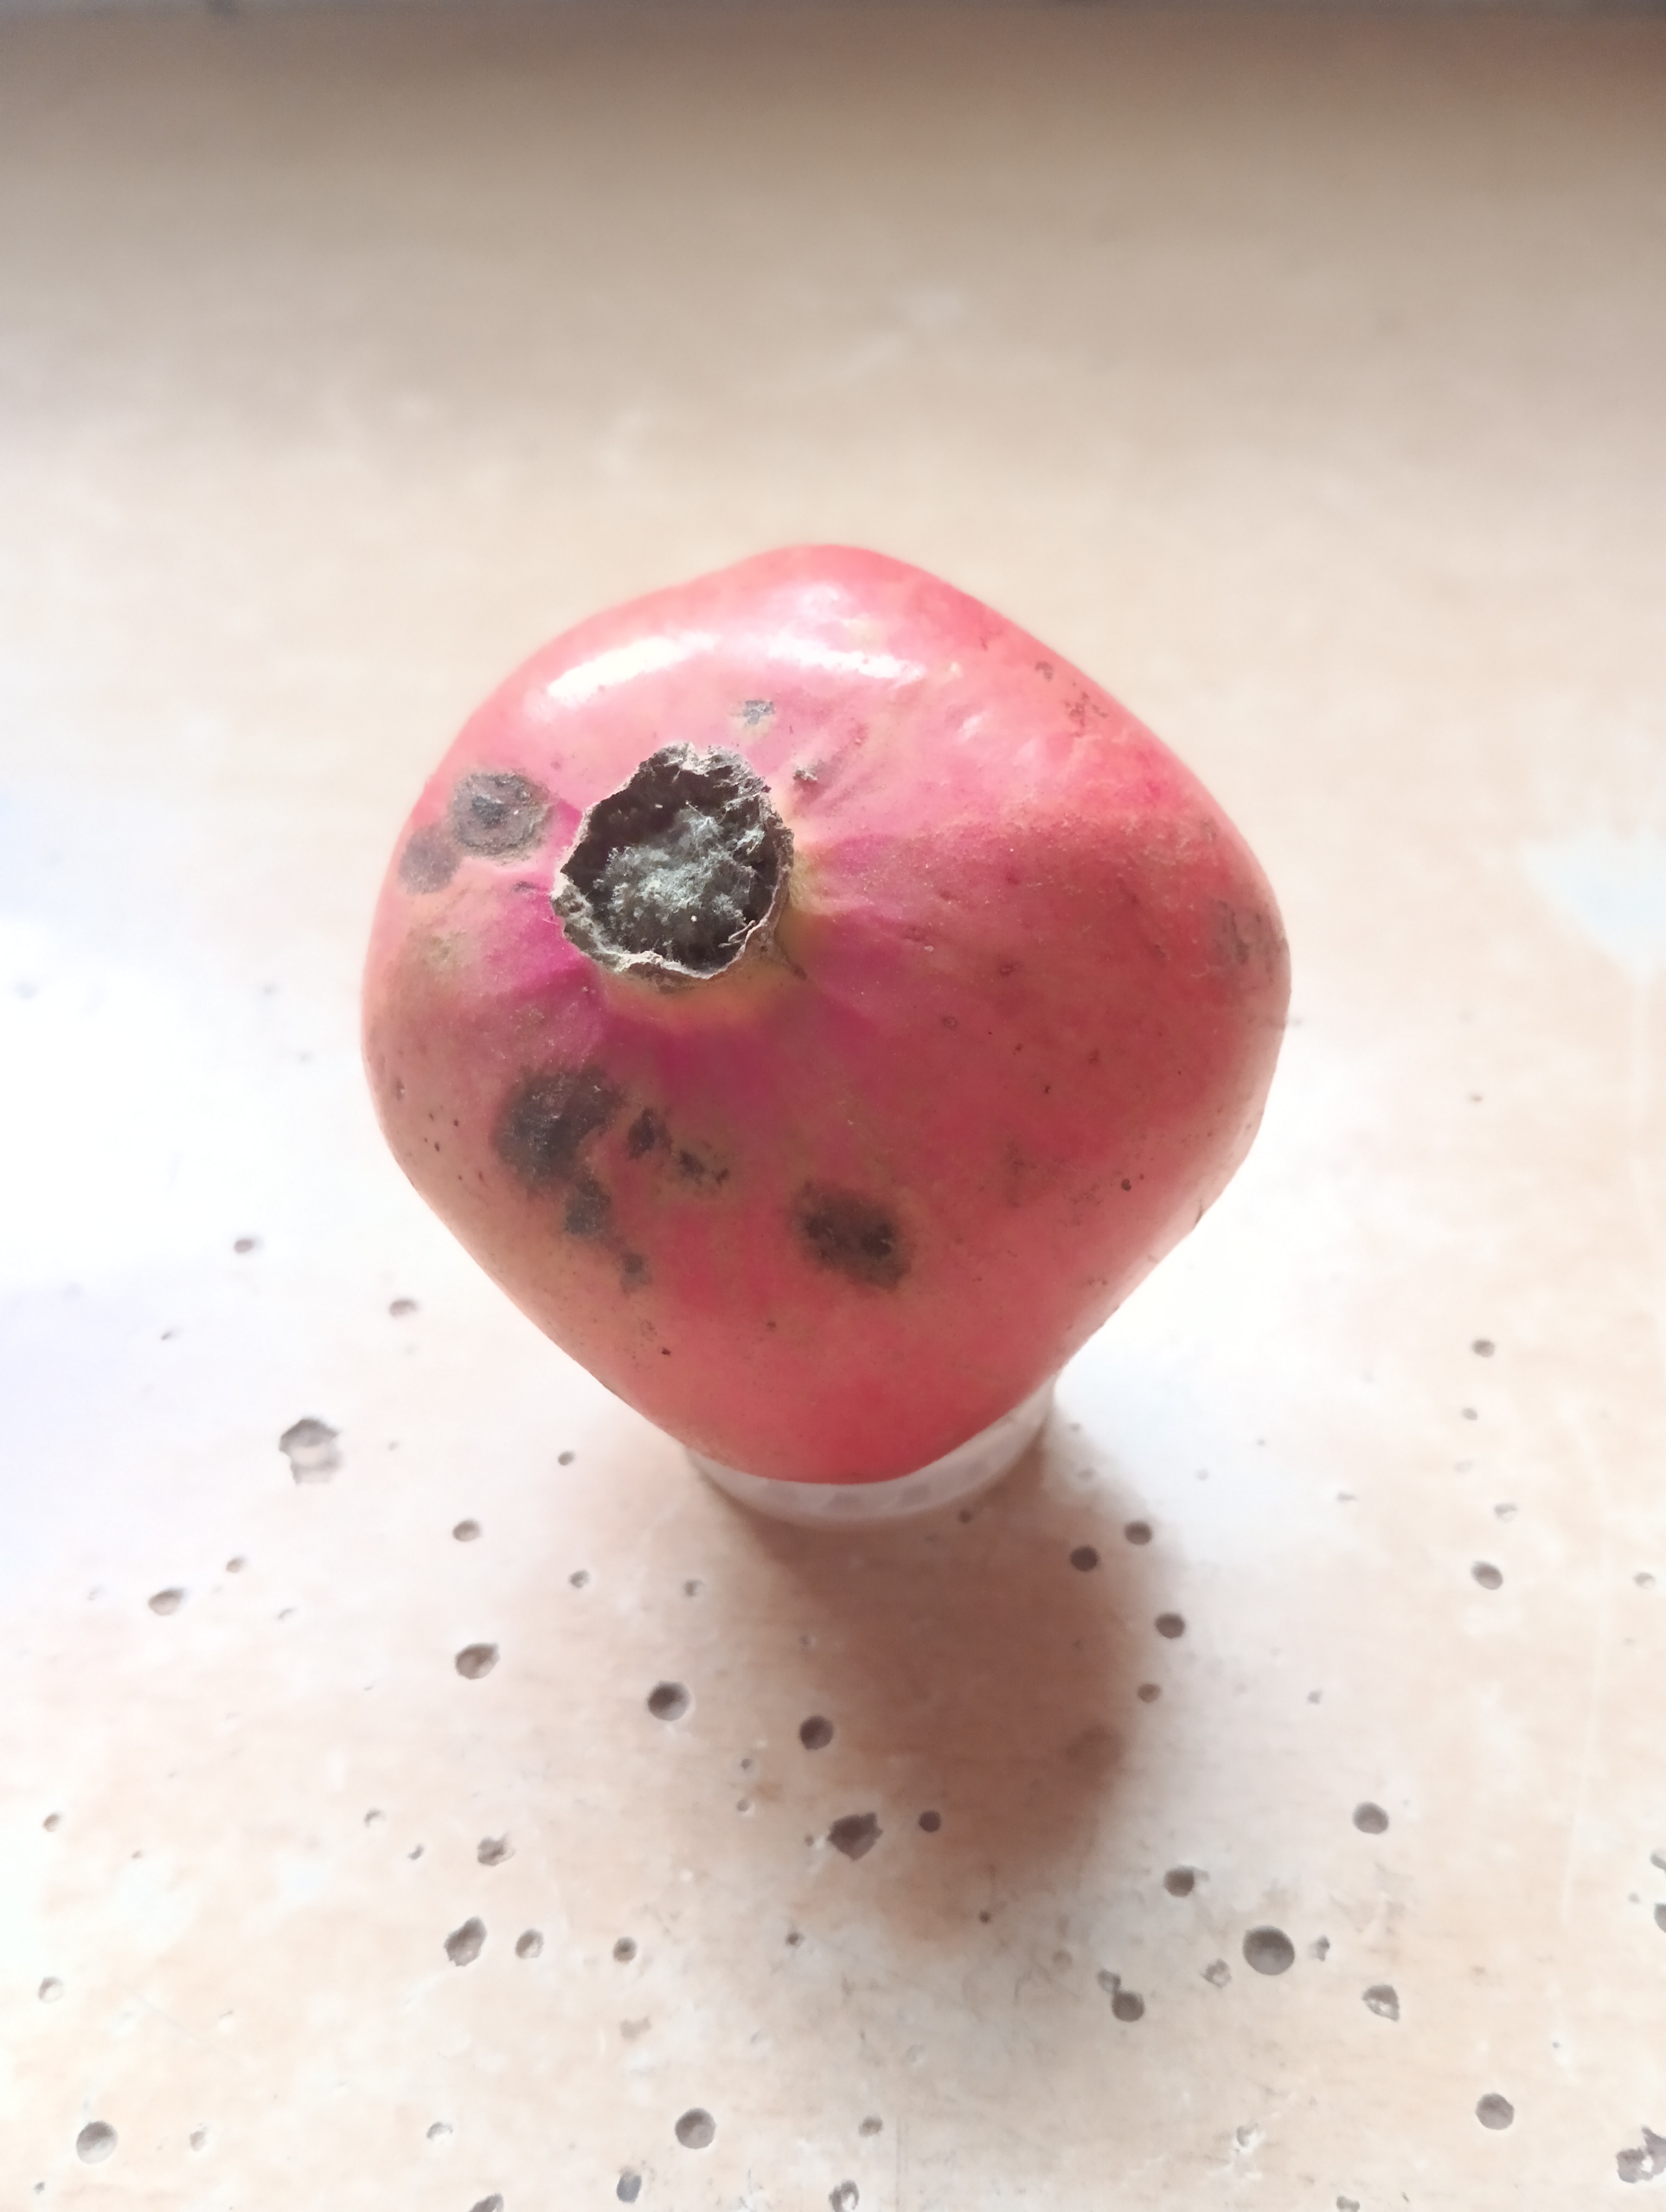
Label: No Defect